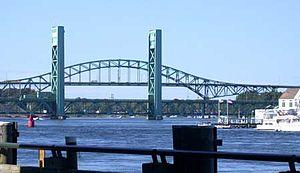
La Piscataqua est un estuaire long de 19 km situé au nord-est des États-Unis à la frontière des États du Maine et du New Hampshire débouchant sur le port de Portsmouth. Elle est formée par la confluence de la rivière Cochecho et de la rivière Salmon Falls et se termine dans l'océan Atlantique.